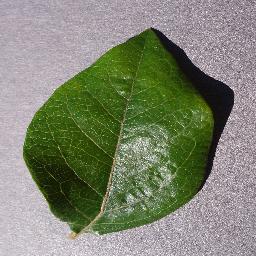
Label: Blueberry___healthy